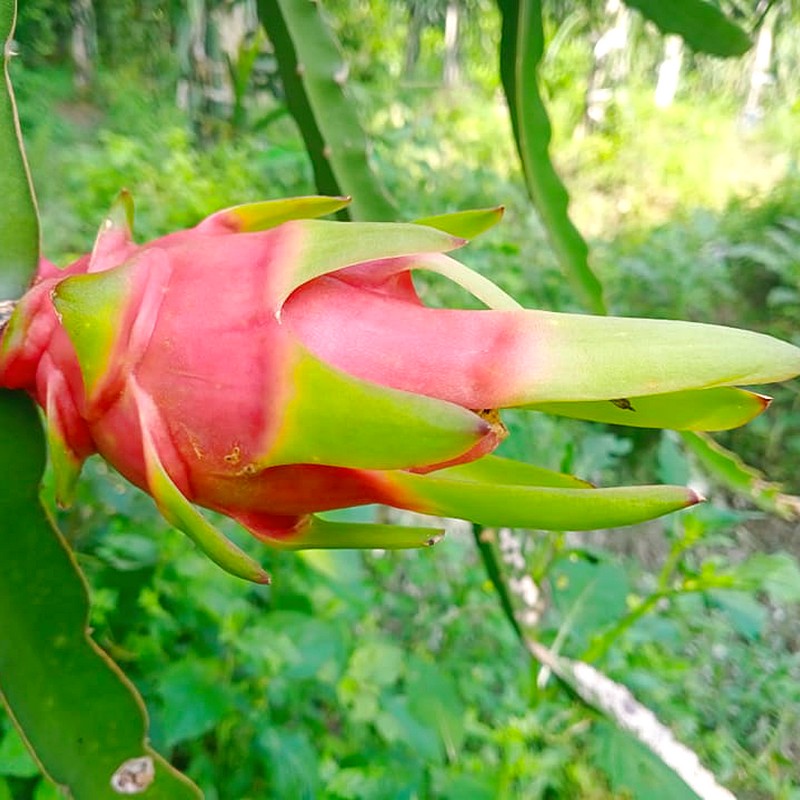
Label: Mature Dragon Fruit